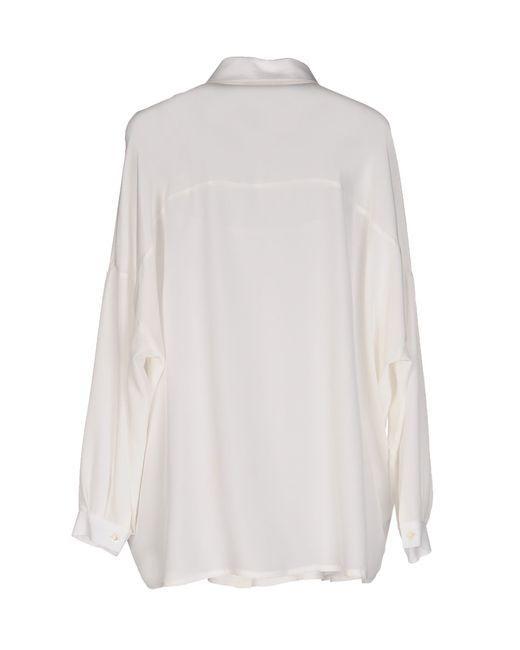
Weißes langärmeliges Freizeithemd aus Satin